Check It Out! with Dr. Steve Brule

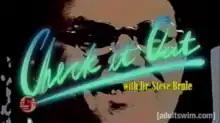

Check It Out! with Dr. Steve Brule is an American comedy television series starring John C. Reilly as Dr. Steve Brule. The show is a spin-off of "Tim and Eric Awesome Show, Great Job!", where Dr. Brule originated. The series premiered on Cartoon Network's late-night programming block, Adult Swim, on May 16, 2010.